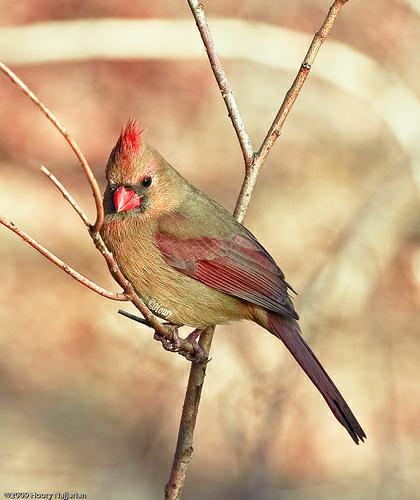
A photo of a cardinal